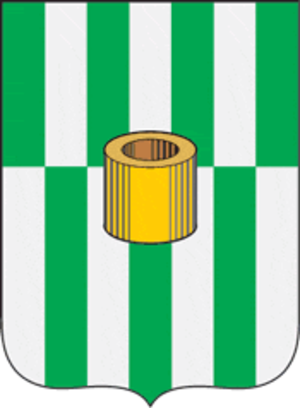
Veniov est une ville de l'oblast de Toula, en Russie, et le centre administratif du raion de Veniov. Sa population s'élevait à 14 500 habitants en 2013.